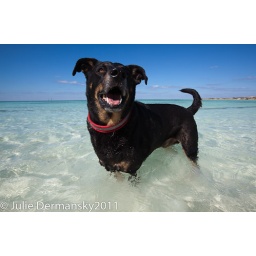
Dog in clear Atlantic water at the beach in Lyford Cay, Nassau in the Bahamas.